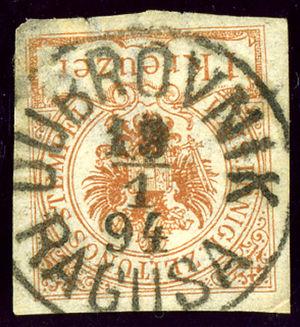
Dubrovnik, ou Raguse de l'italien Ragusa, est une ville et une municipalité de Croatie, capitale du comitat de Dubrovnik-Neretva. Elle fut autrefois la capitale d'une république maritime connue sous le nom de république de Raguse. Ses habitants, ainsi que ce qui s'y rapporte, s'appellent encore des ragusains.